Bede

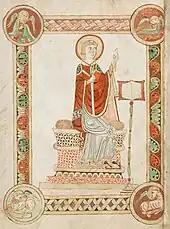
The Venerable Bede writing the "Ecclesiastical History of the English People", from a 12th-century codex at Engelberg Abbey, Switzerland

Bede's best-known work is the , or "An Ecclesiastical History of the English People", completed in about 731. Bede was aided in writing this book by Albinus, abbot of St Augustine's Abbey, Canterbury. The first of the five books begins with some geographical background and then sketches the history of England, beginning with Caesar's invasion in 55 BC. A brief account of Christianity in Roman Britain, including the martyrdom of St Alban, is followed by the story of Augustine's mission to England in 597, which brought Christianity to the Anglo-Saxons.